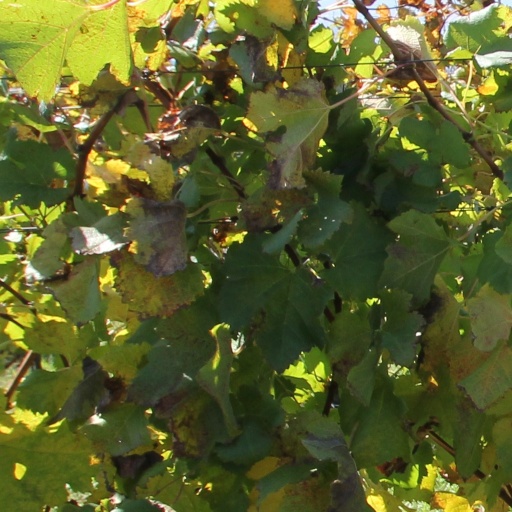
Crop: grape